Wagner Group activities in Africa

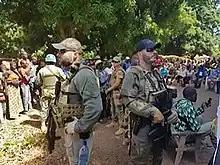
Wagner Group mercenaries in Koundjili, Central African Republic, May 2019

The Wagner Group is a Russian state-funded paramilitary organization, also described as a private military company (PMC) and as a network of mercenaries. Since 2017, it has provided military support, security and protection for several governments in Africa. In return, Russian and Wagner-linked companies have been given privileged access to those countries' natural resources, such as rights to gold and diamond mines, while the Russian military has been given access to strategic locations such as airbases and ports.